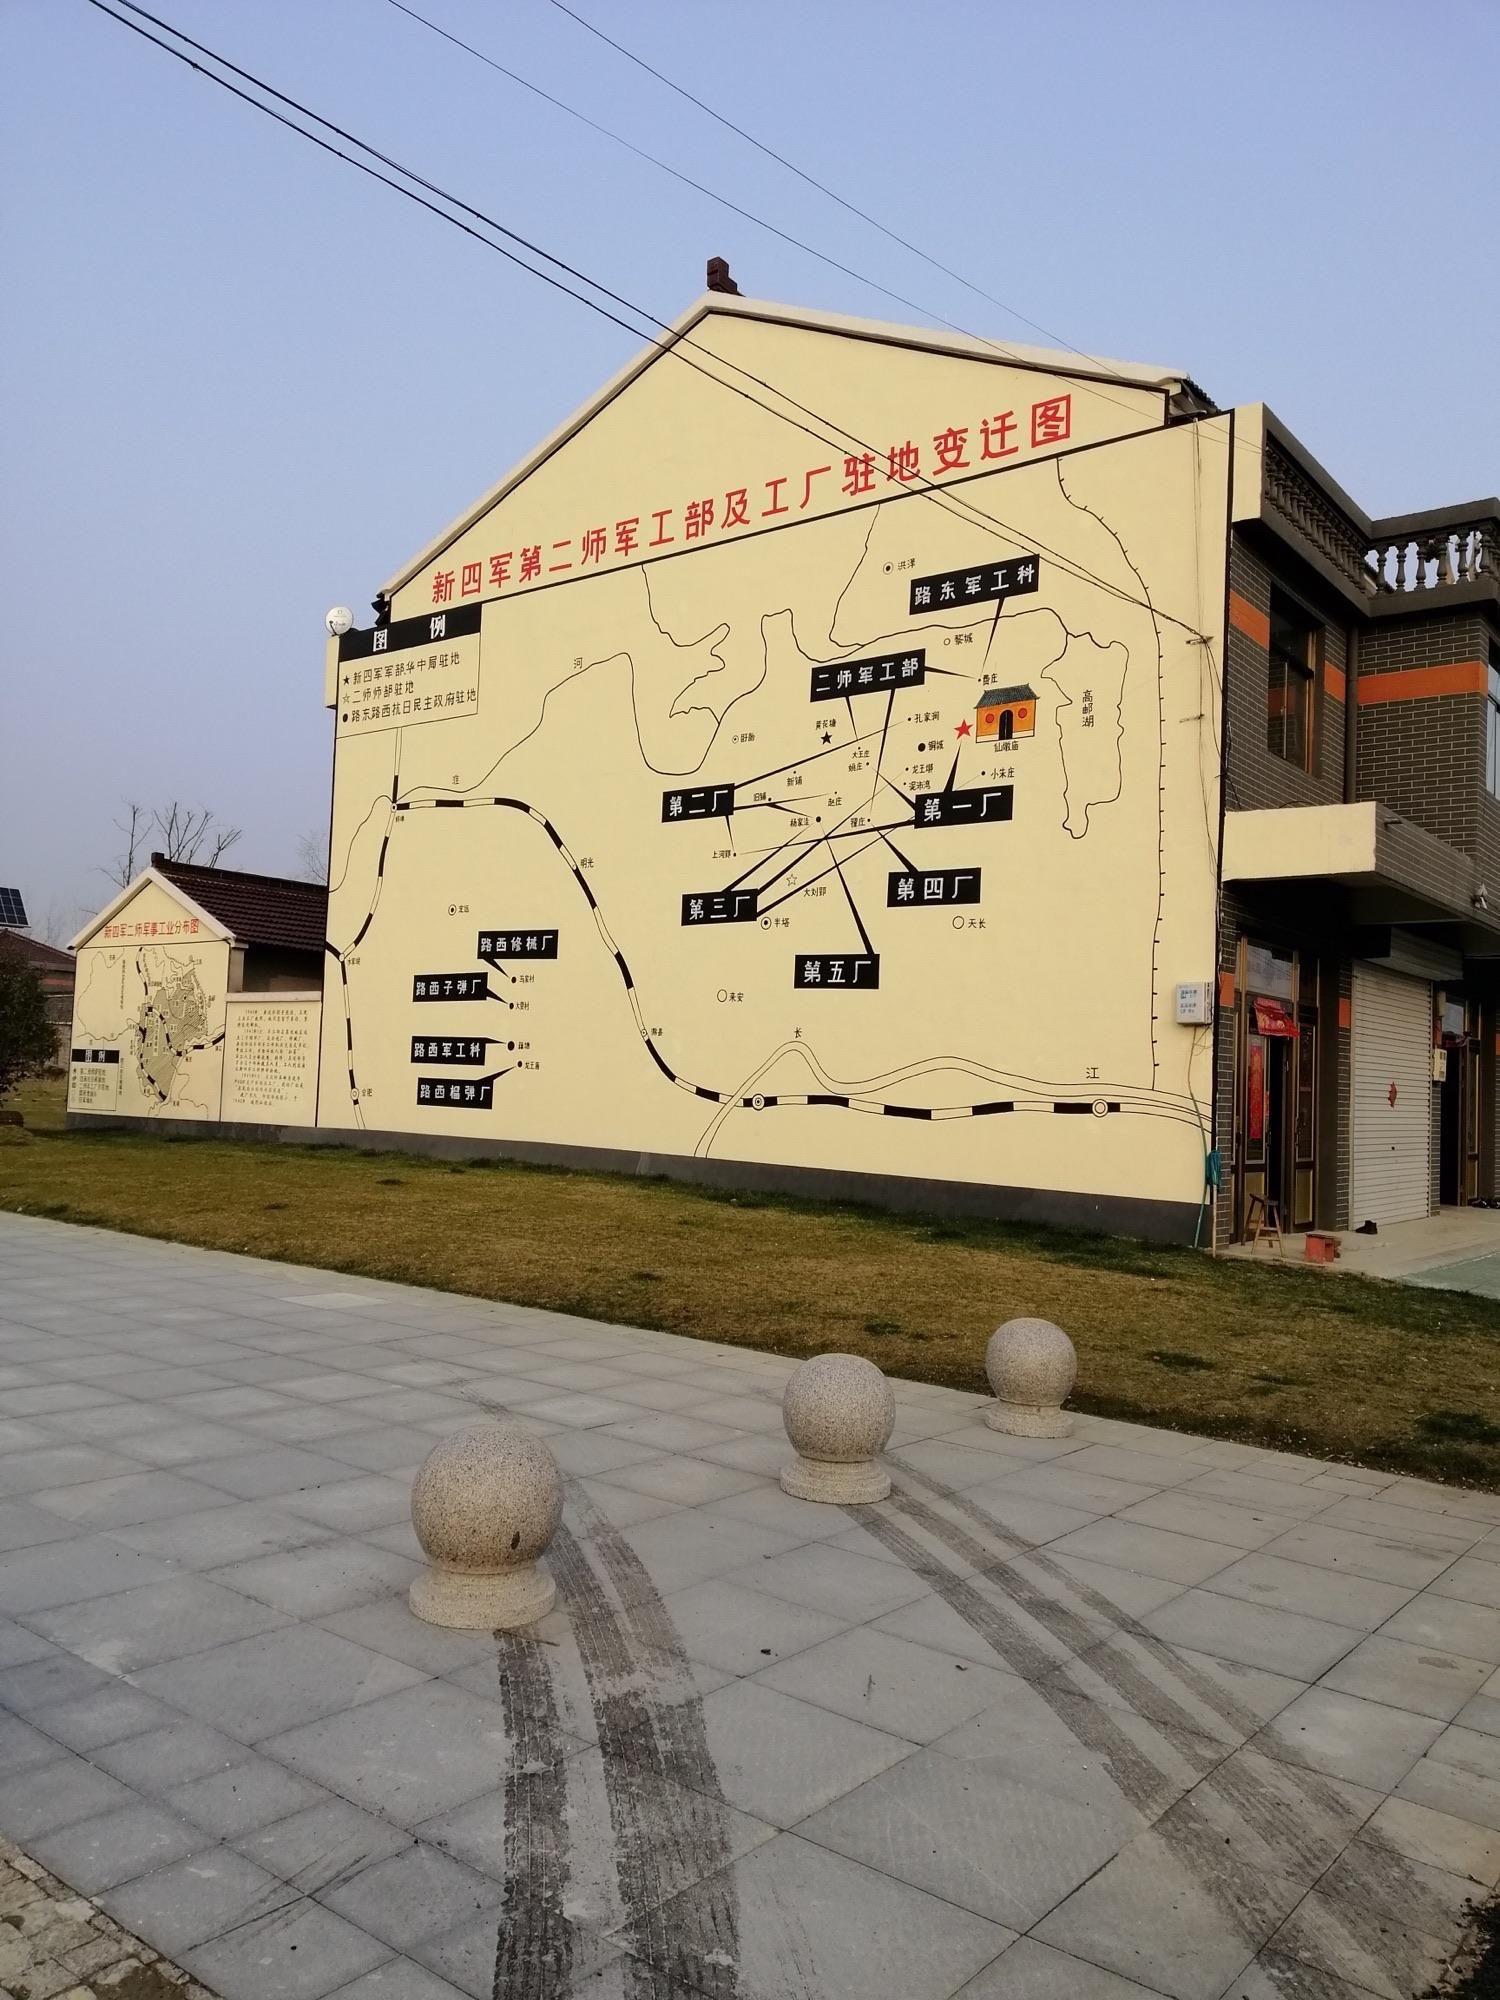
地标名称：新四军二师仙墩庙兵工厂旧址陈列馆
所在城市：滁州市·天长市